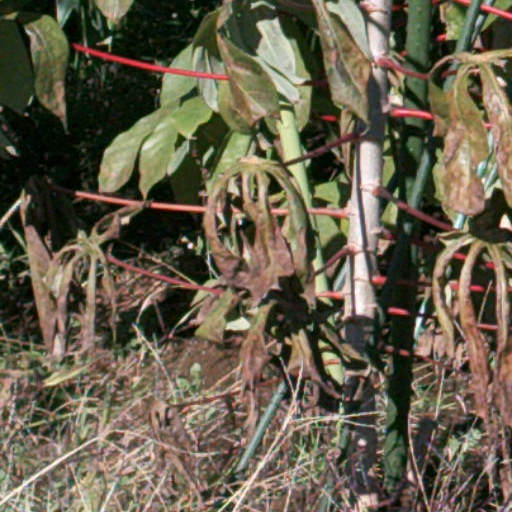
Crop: cassava